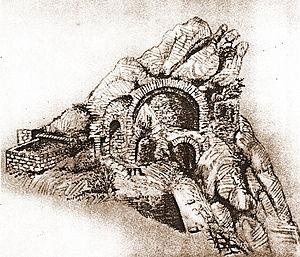
Un simiot est, dans la mythologie pyrénéenne et catalane, une créature diabolique ressemblant à un singe, essentiellement aux alentours d'Arles-sur-Tech, en Vallespir, ainsi qu'en Haut Ampurdan. Conformément à la tradition, les descriptions en sont peu détaillées et laissent une grande part à l'imaginaire.